Howard McParlin Davis

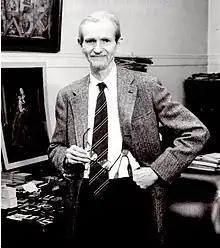

Howard McParlin Davis (September 18, 1914 – September 9, 1994) was a longtime professor of Art History at Columbia University. "His classes in Italian Renaissance painting and on Northern European painting were among the most popular undergraduate courses at Columbia," and thanks to him, "[g]enerations of Columbia College students graduated with an especially deep appreciation of the art of Giotto and of Jan van Eyck."